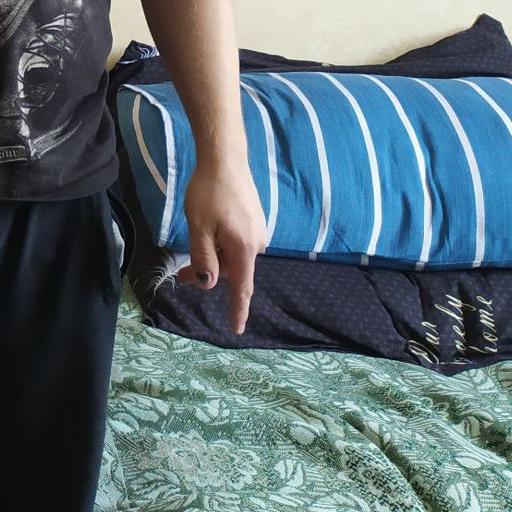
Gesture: no_gesture